Lancia Stratos

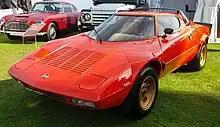
1974 Stratos HF Stradale 2.4

The final design shares several striking features with Gandini's Lamborghini Miura: the dual clamshell hoods (the front opening forward, over the spare wheel placed identically, and the rear hinging rearward, with stepped black louvres above the engine and integrating a trunk "behind" it) – as well as the way the door-glass bottom rears curve upward, giving the otherwise frameless doors an upward-swept frame section. In contrast though, the Stratos' body received an unmistakable short and wide wedge shape, so extreme that the nose drops below the top crests of the front wheel wells, and made unique by the semi-elliptical greenhouse's windshield and door glass ensemble, when seen from above.